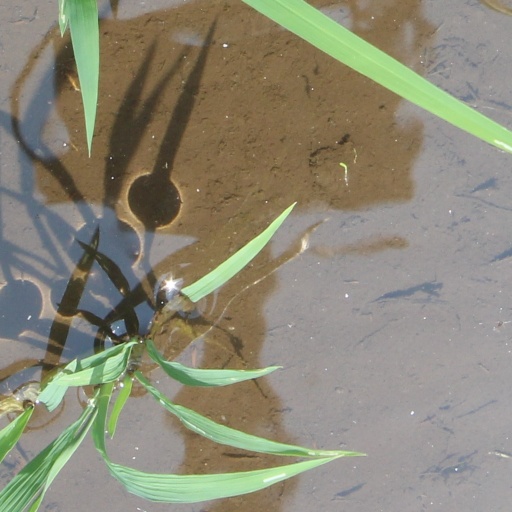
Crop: rice